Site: brandenburg
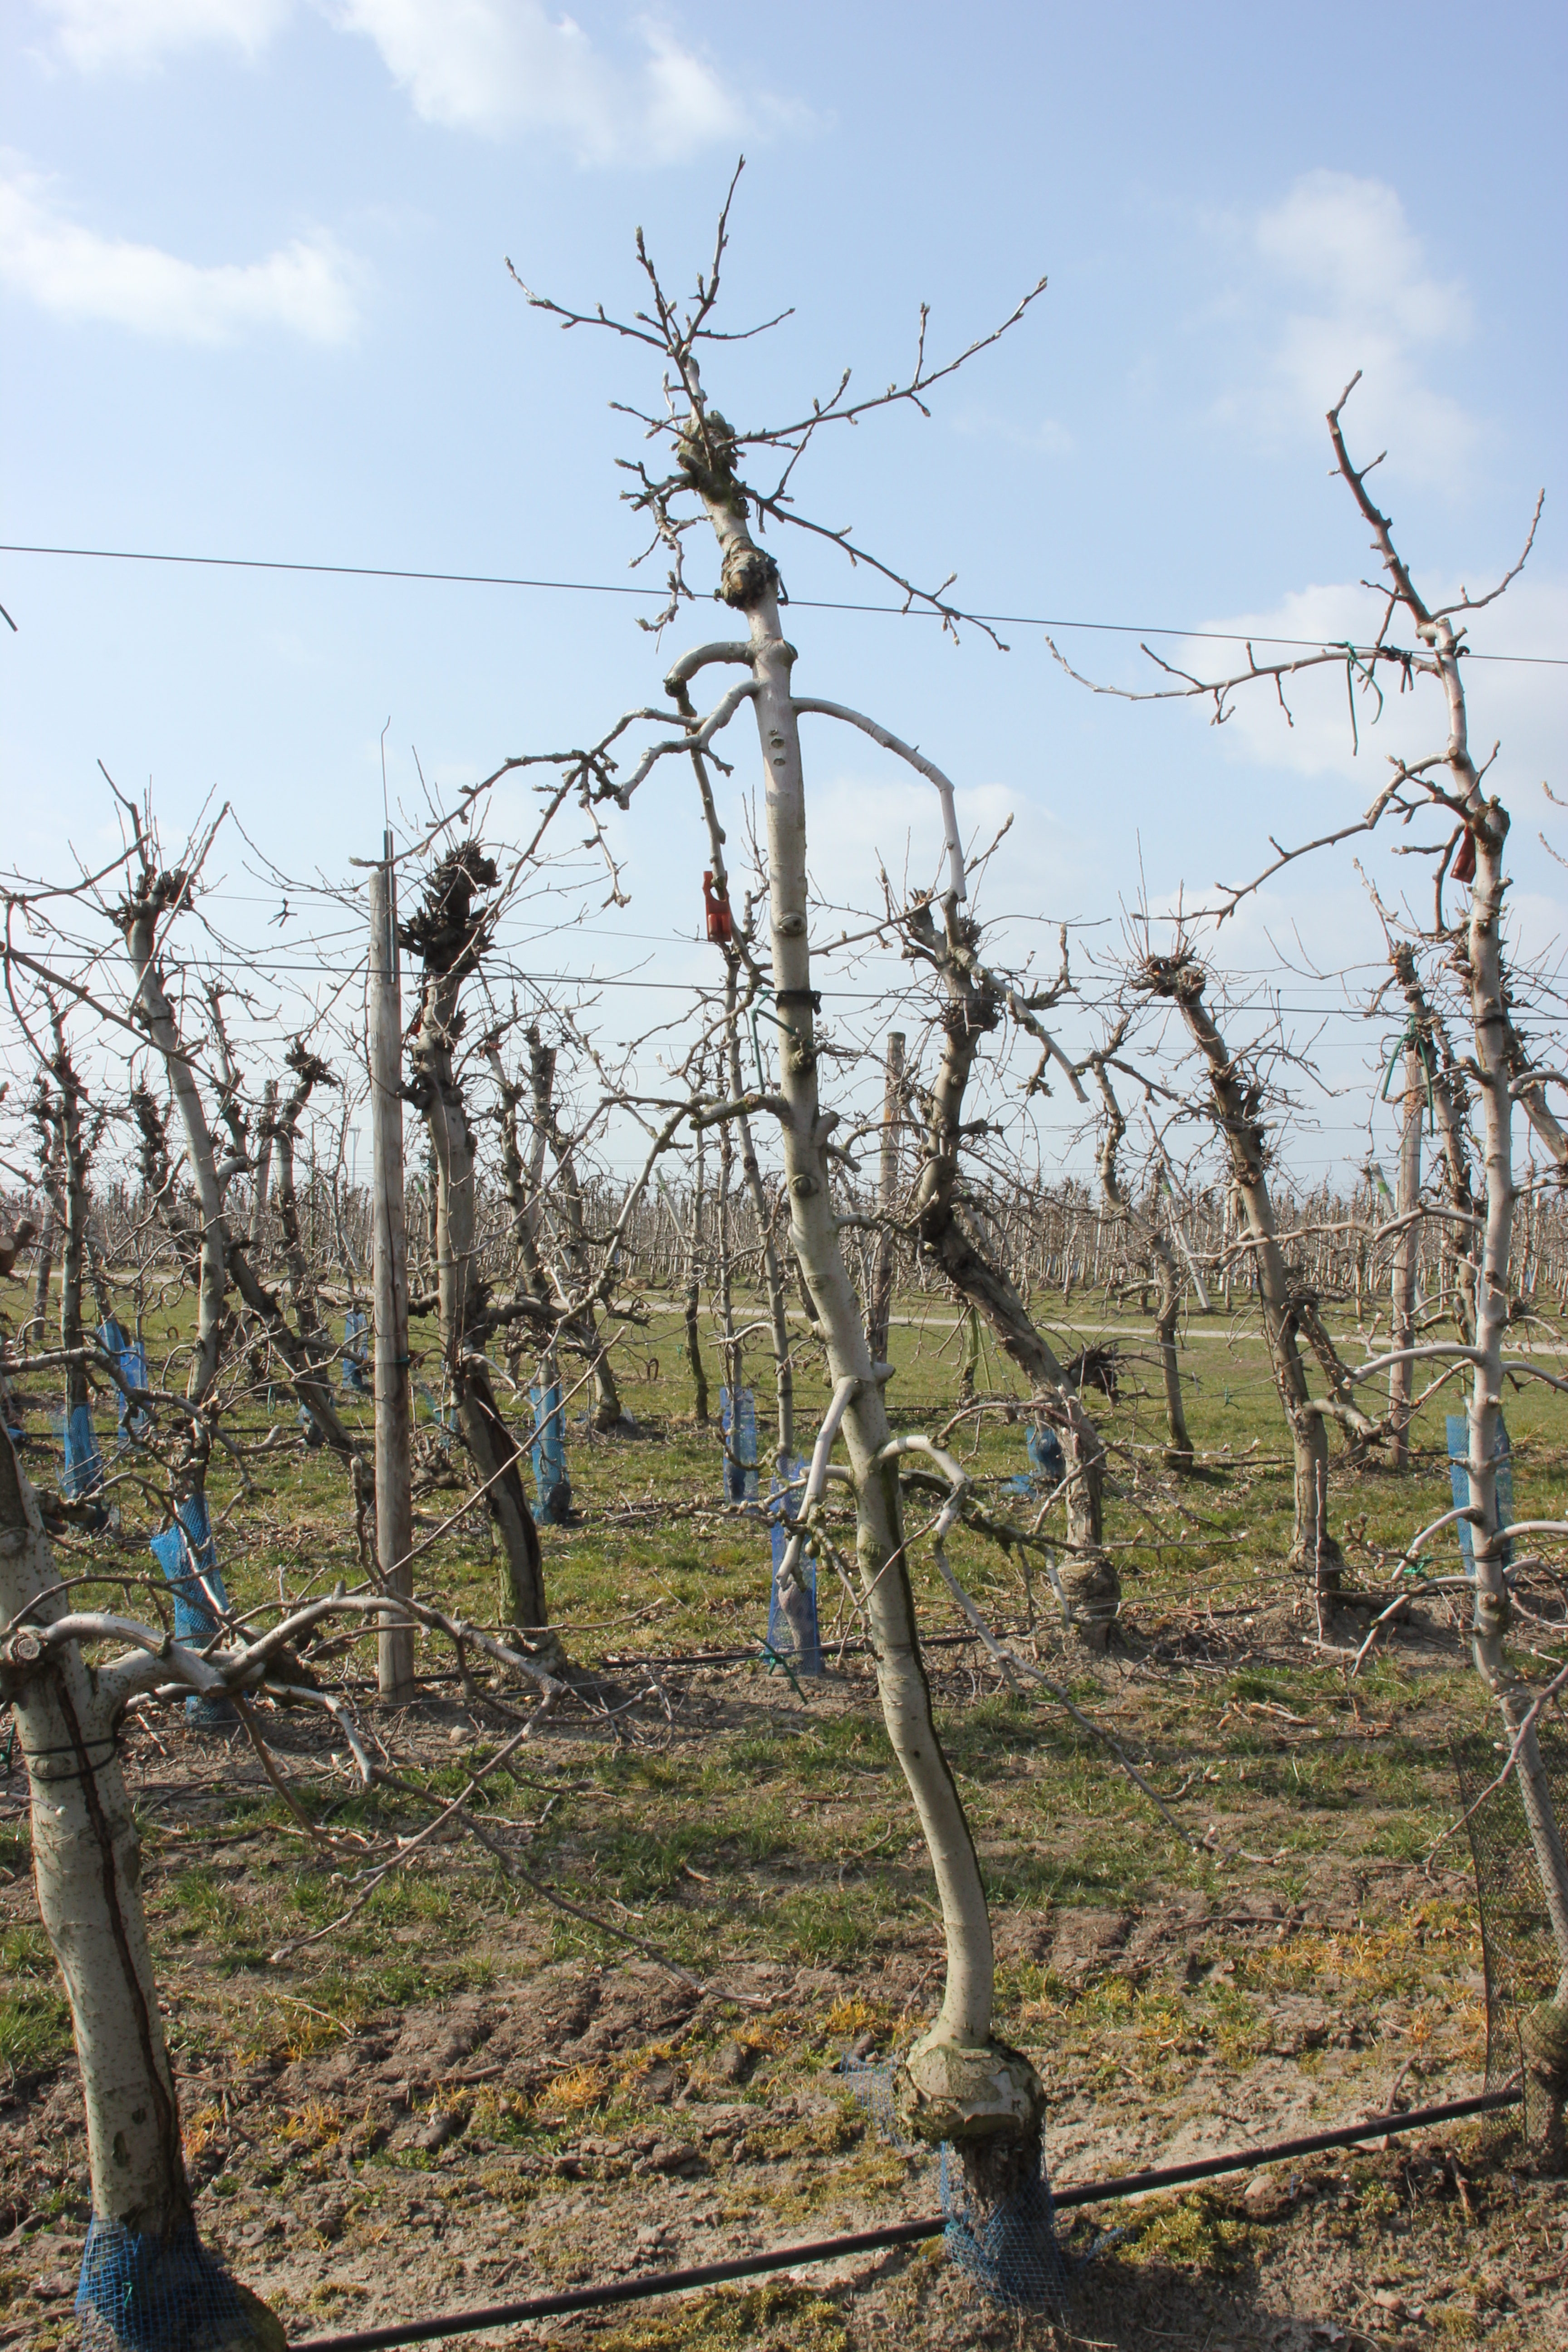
Growth stage (BBCH 03): Bud development